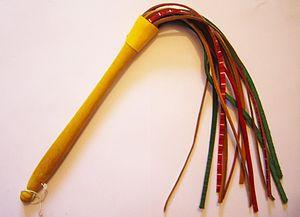
Un châtiment corporel est une forme de punition dont l'objectif est d'infliger une douleur physique afin d'amener une personne reconnue coupable d'une faute ou d'un délit à un repentir et à éviter la récidive.
Le martinet est un petit fouet multiple, constitué d'un manche en bois d'environ 25 cm. Les lanières, au nombre d'une dizaine, sont généralement en cuir.